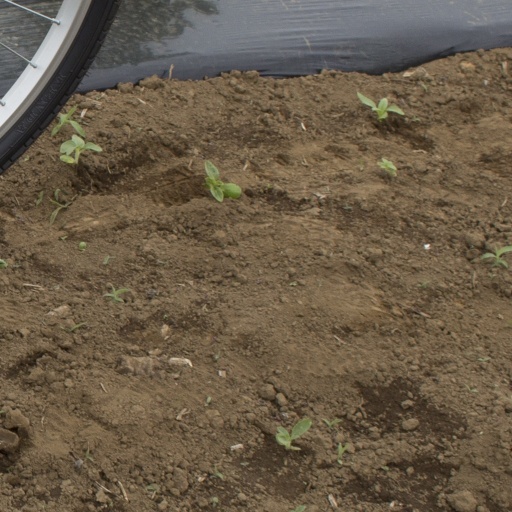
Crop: Jerusalem artichoke